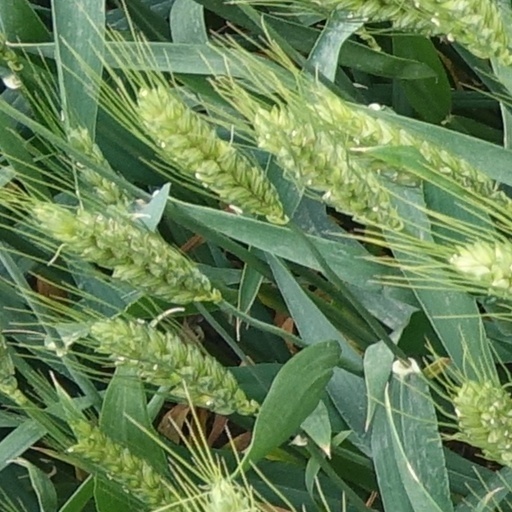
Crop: wheat